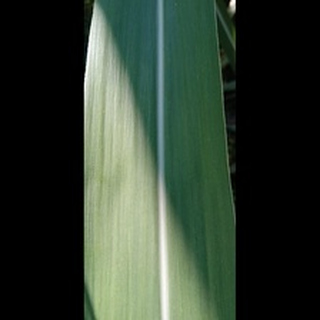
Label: healthy_sugarcane